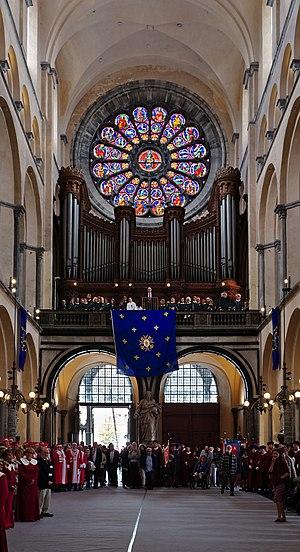
La Cathédrale Notre-Dame, est un édifice religieux catholique de grande ancienneté sis au cœur de la ville de Tournai, en Belgique, dont elle est l’église-cathédrale. Elle est le seul édifice religieux de Belgique qui ait été construit comme cathédrale. Chef-d'œuvre du gothique scaldien, ce monument est, par l'alliance harmonieuse des styles roman et gothique, par sa taille et son architecture caractéristique, un des témoins les plus impressionnants de l'art d'Occident. Elle fait partie du patrimoine majeur de Wallonie et est classée depuis l'an 2000 au patrimoine mondial de l'UNESCO.